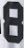
Number: 8